United States of Africa

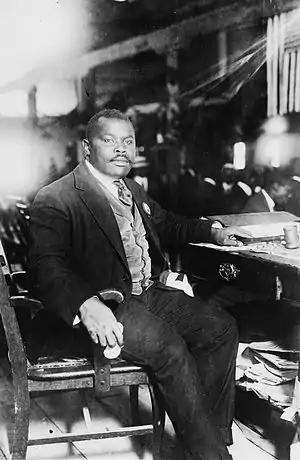
Marcus Garvey in 1924

The United States of Africa is a concept of a federation of some or all of the 54 sovereign states and two disputed states on the continent of Africa. The concept takes its origin from Marcus Garvey's 1924 poem "Hail, United States of Africa". Kwame Nkrumah was the most prominent African political leader who passionately championed the idea of a Union of African States with a unified African Government, as he envisioned an African government that could drive the continent forward.